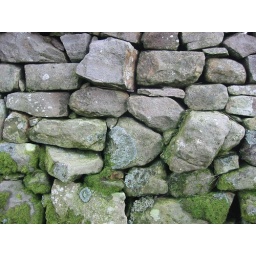
... but mainly a 'wet' stone wall until mid July in Cumbria